Protected areas of Brazil

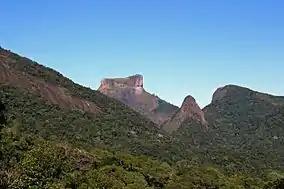
Tijuca Forest National Park

Protected areas of Brazil included various classes of area according to the National System of Nature Conservation Units (SNUC), a formal, unified system for federal, state and municipal parks created in 2000.